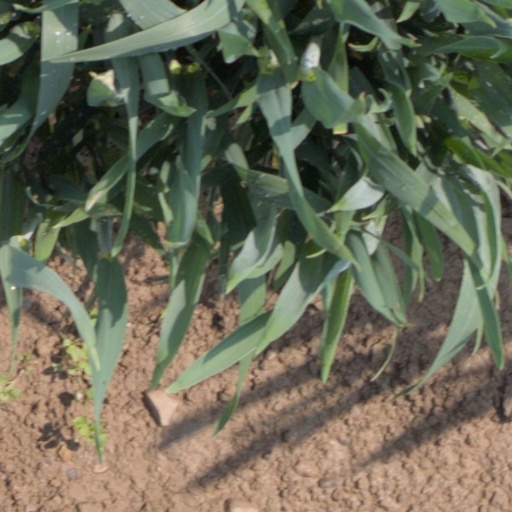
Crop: wheat